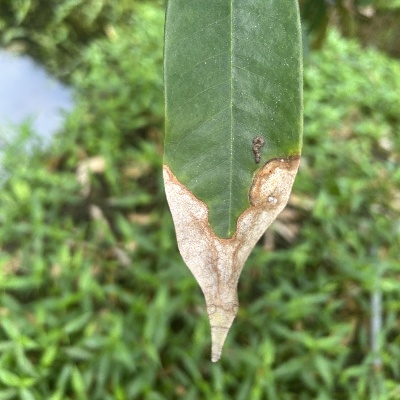
Label: Leaf_Colletotrichum